Question: Please indicate a possible affordance area of the knife that can be used for cutting
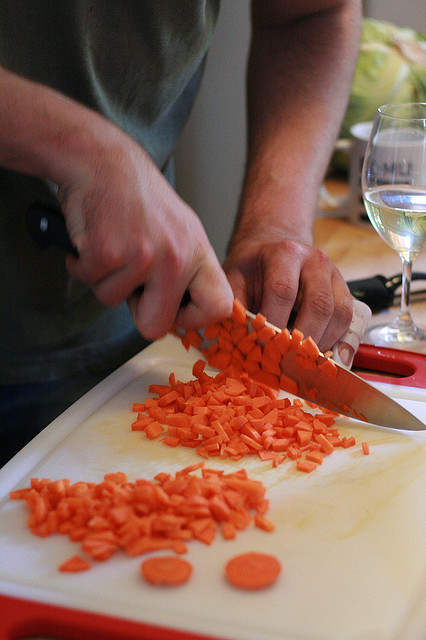
Answer: [179, 300, 426, 433]